Nick Douglas

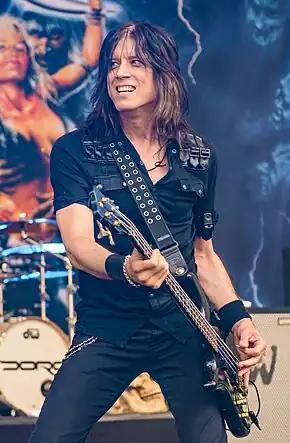
Douglas live with Doro in 2016

Nick Douglas (born Nicholas Charles Douklias; August 31, 1967), also credited as Nick Mitchell, is an American rock musician, best known for being the bass player of Doro Pesch's band from 1990 to 2020. He released a solo album in 2001 and a second album in late February 2017. He worked with several other bands and artists, including Chris Caffery and BLAZE.